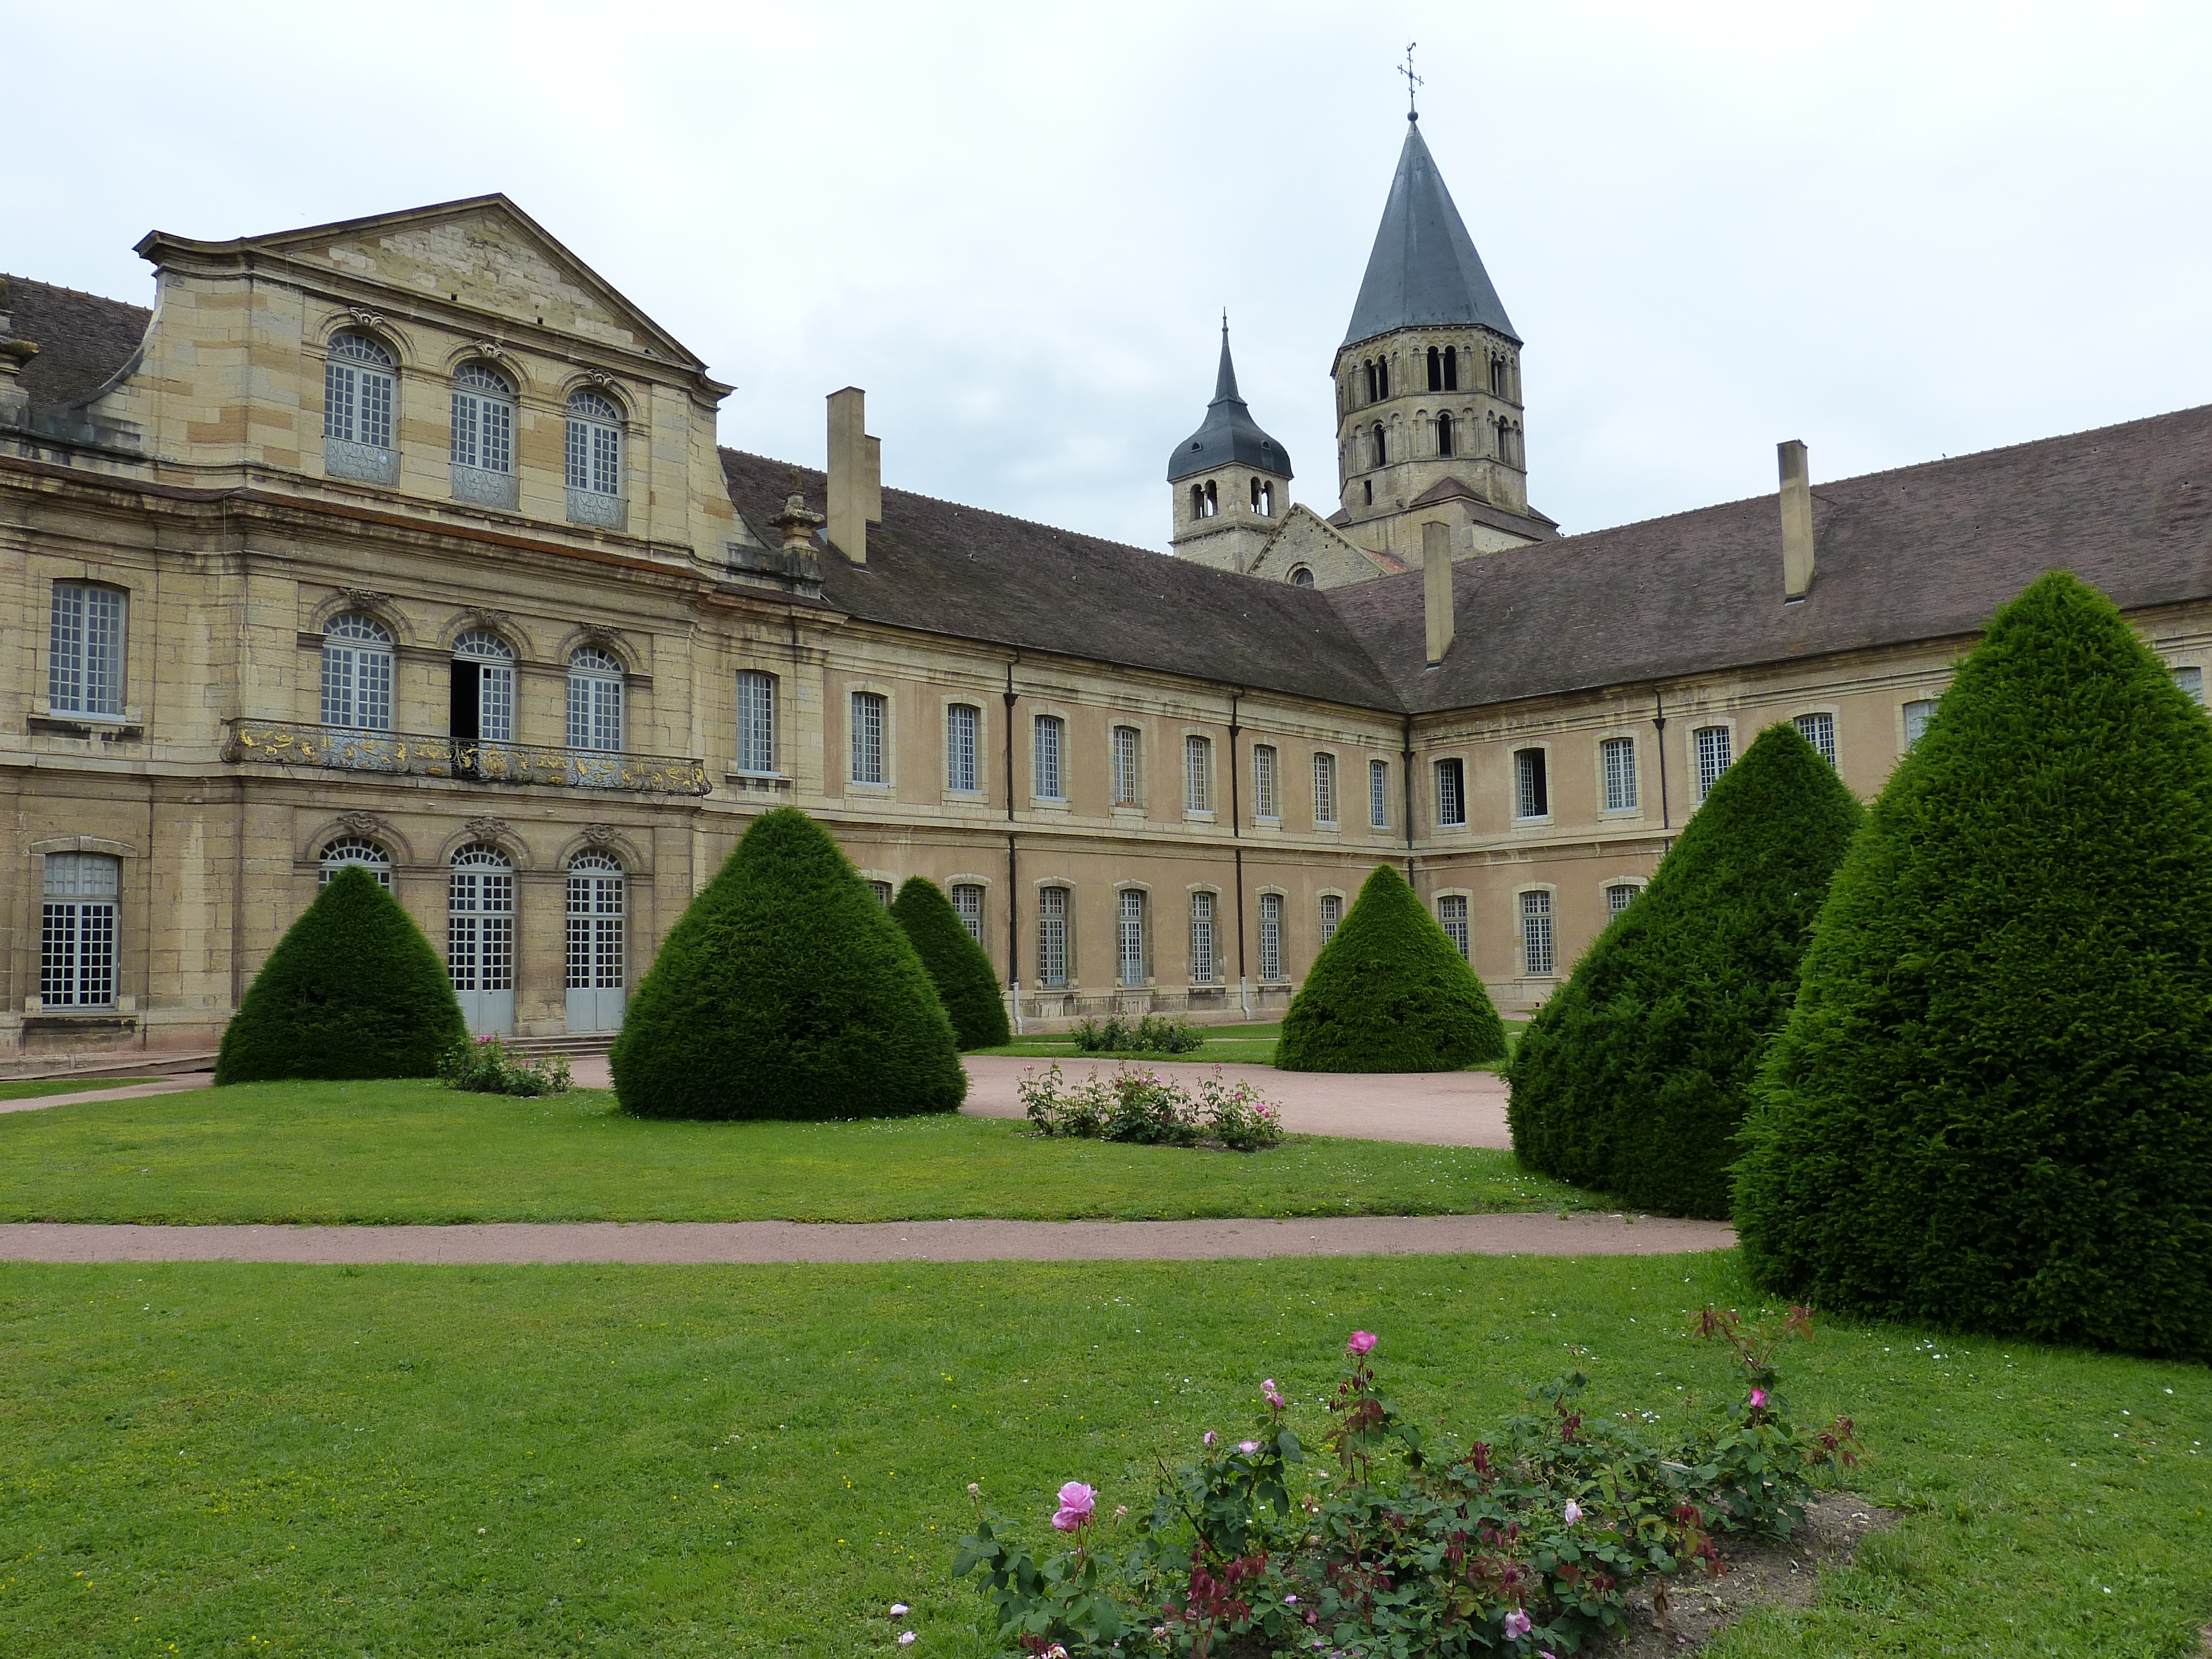
lawn, mansion, building, chateau, palace, france, park, castle, church, garden, monastery, abbey, romanesque, cluny, estate, historically, romanesque church, manor house, rhaeto romanic, stately home, rhone, saone